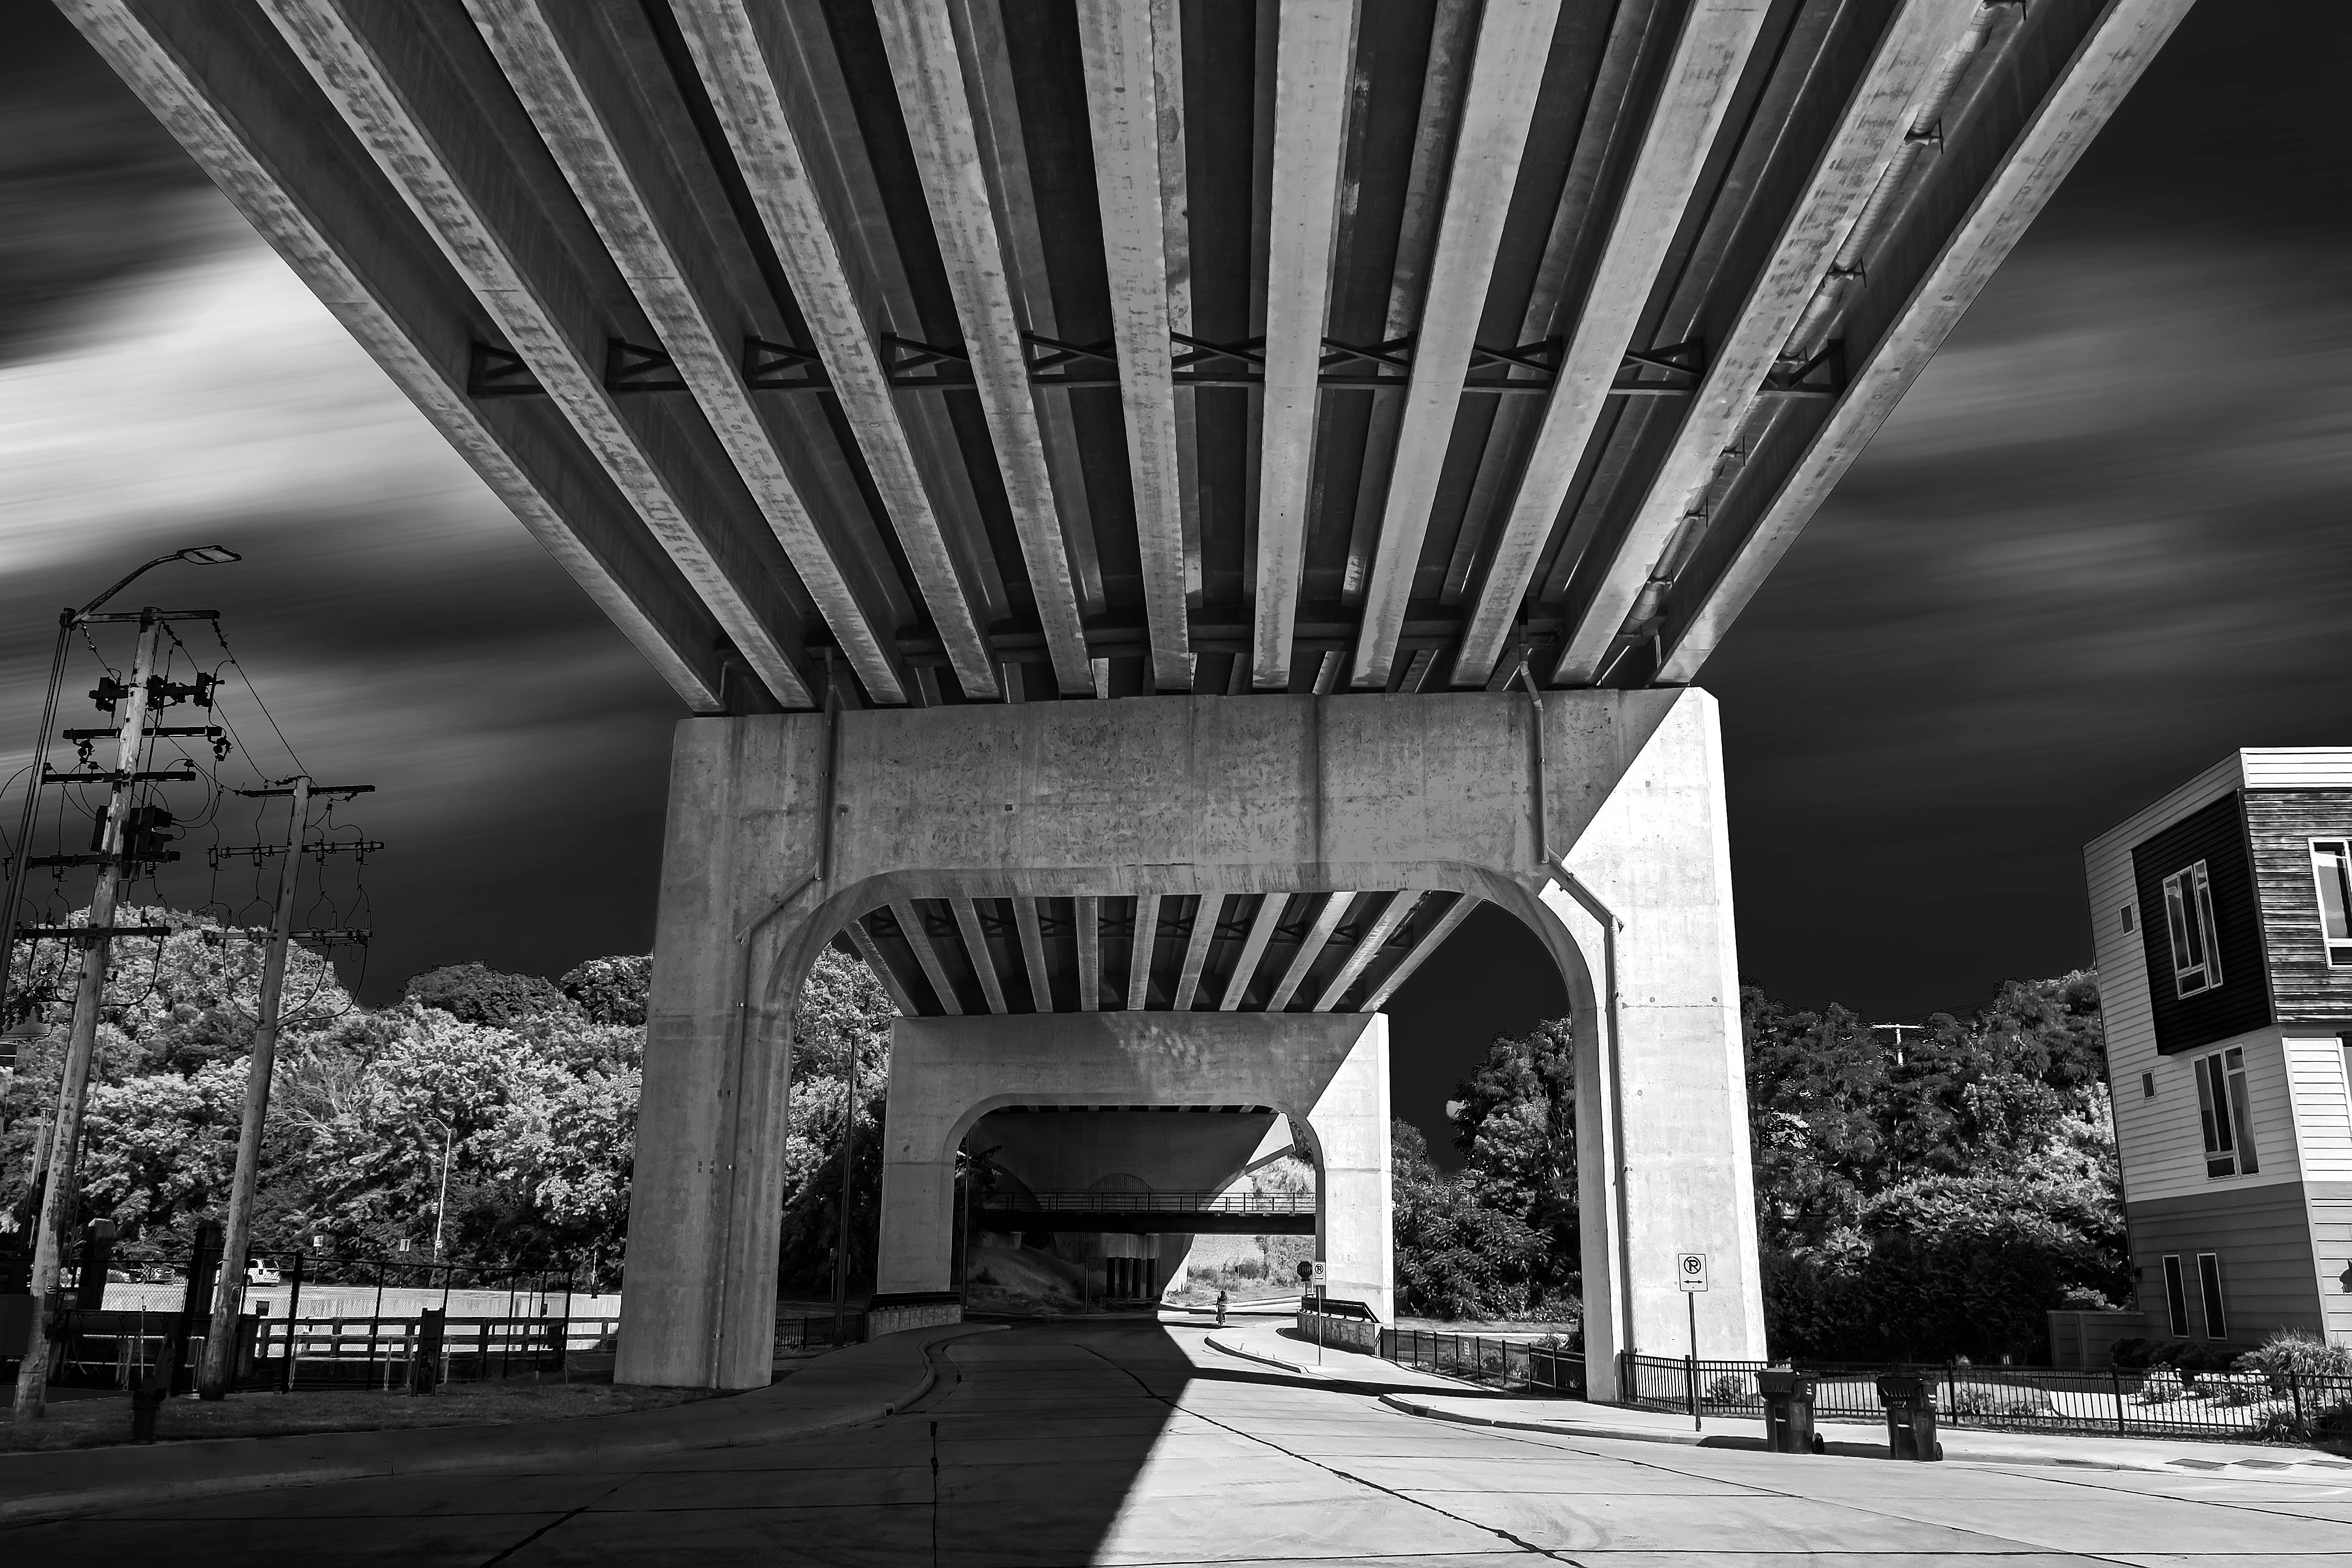
appleton, geotagged, united states, usa, wisconsin, 1130 Banta Court, 6187 Reservoir, adventure, appleton wi, appleton wisconsin, ATW, black and white, bridge, building, building facade, bw, concrete, East Banta Court, East College Avenue Bridge, fox river, Fox River Wisconsin, John Street Hydro Plant, midwest, monochrome, monotone, Newberry Trail, Outagamie County, Outagamie County WI, Outagamie County Wisconsin, overpass, river walk, Riverheath Way, riverwalk, The Badger State, tourism, tourist attraction, Tourist Photos, travel, Travel Blog, Travel Blog Photo, Travel Photo, travel photography, Traveling Adventures, underneath, Urban Hiking, wi, Wisconsin Photos, Wisconsin Tourism, Wisconsin Travel, world travel, white, black, architecture, monochrome photography, sky, urban area, line, infrastructure, metropolitan area, photography, city, road, pedestrian, street, style, night, downtown, nonbuilding structure, arch